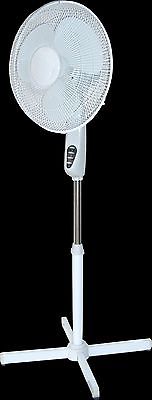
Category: fan